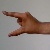
The image shows a hand gesture representing the letter 'Z' in Indian Sign Language.